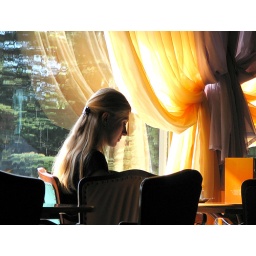
the girl by the window